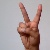
The image shows a hand gesture representing the letter 'V' in Indian Sign Language.